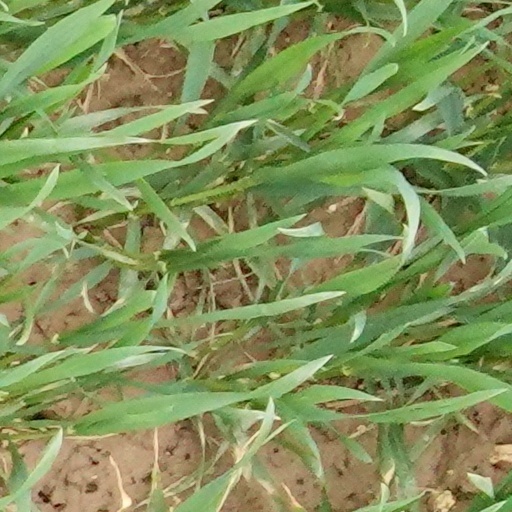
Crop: wheat